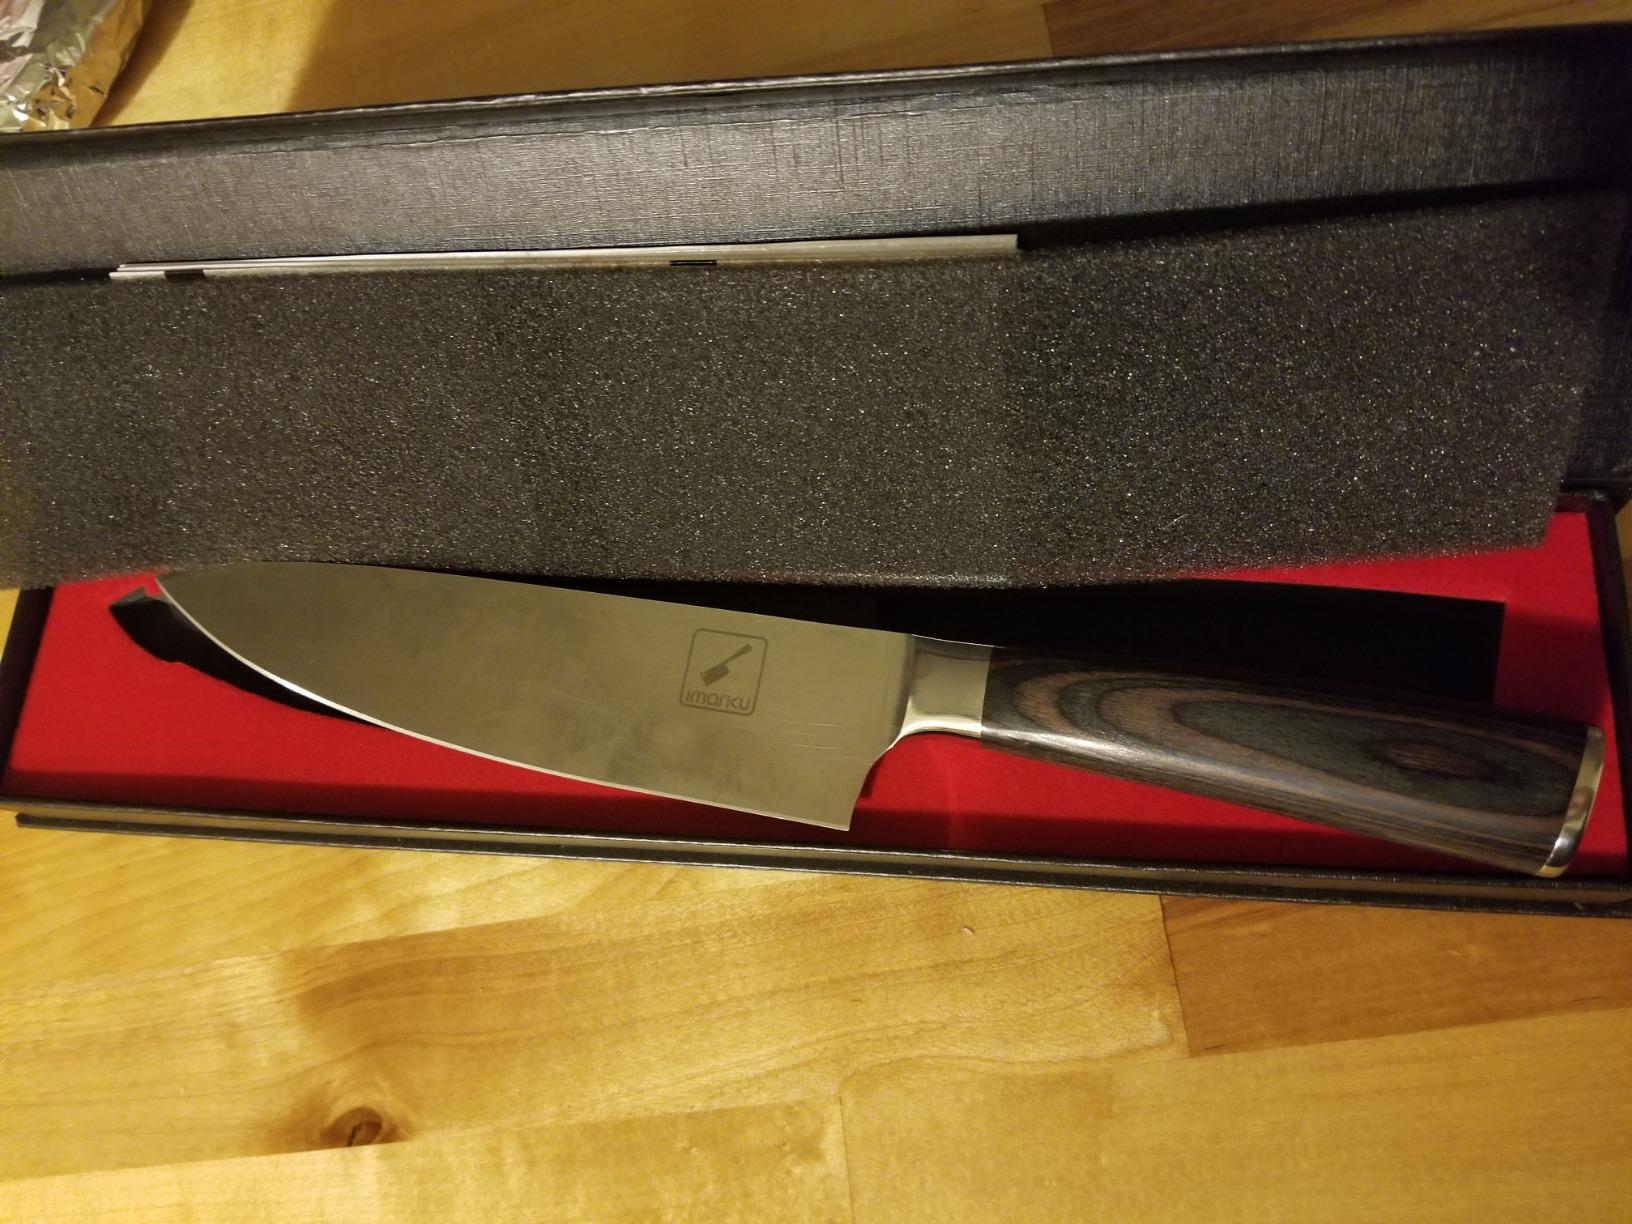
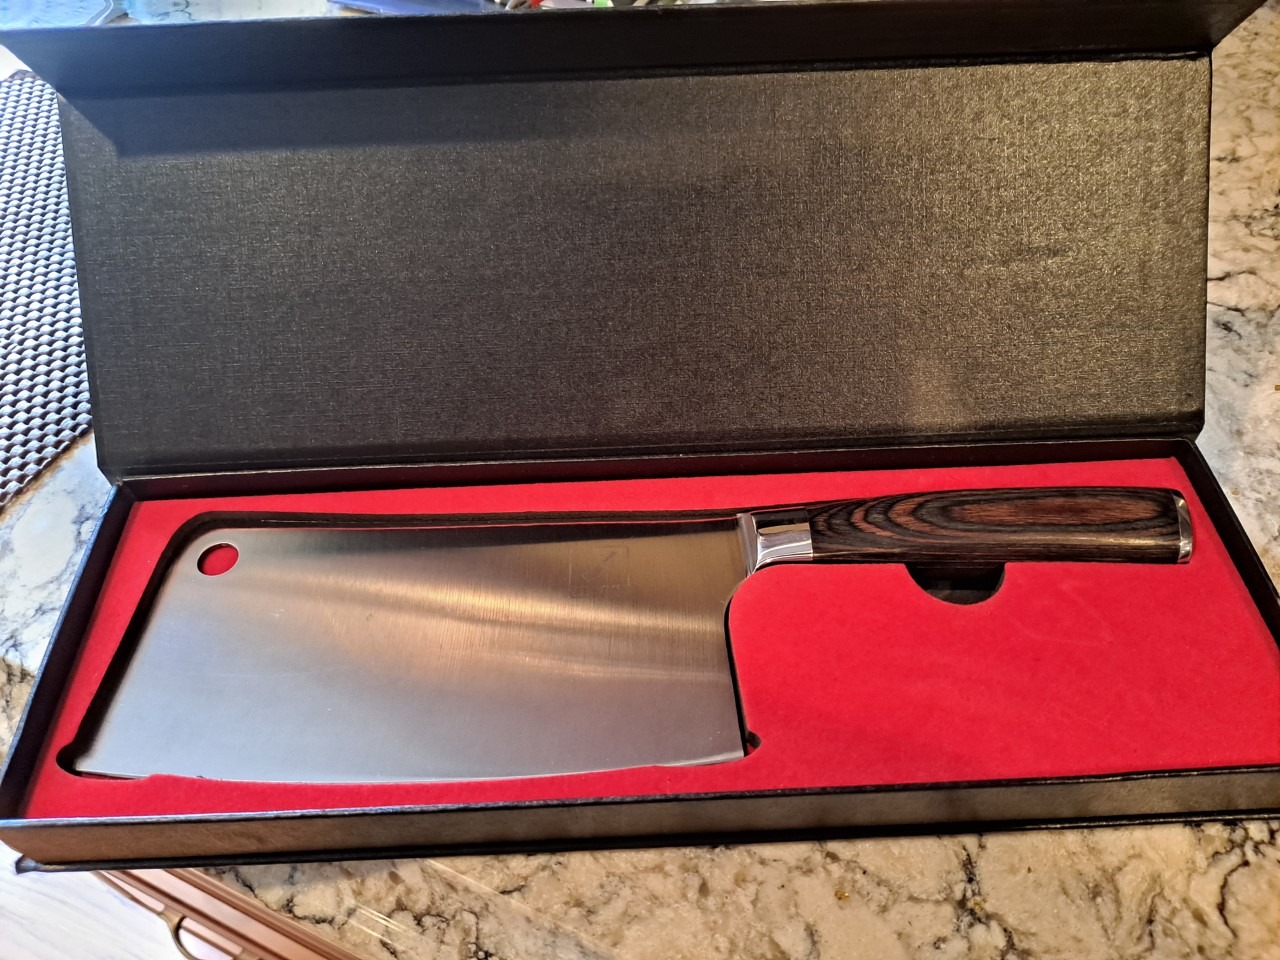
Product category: items_knife
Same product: no